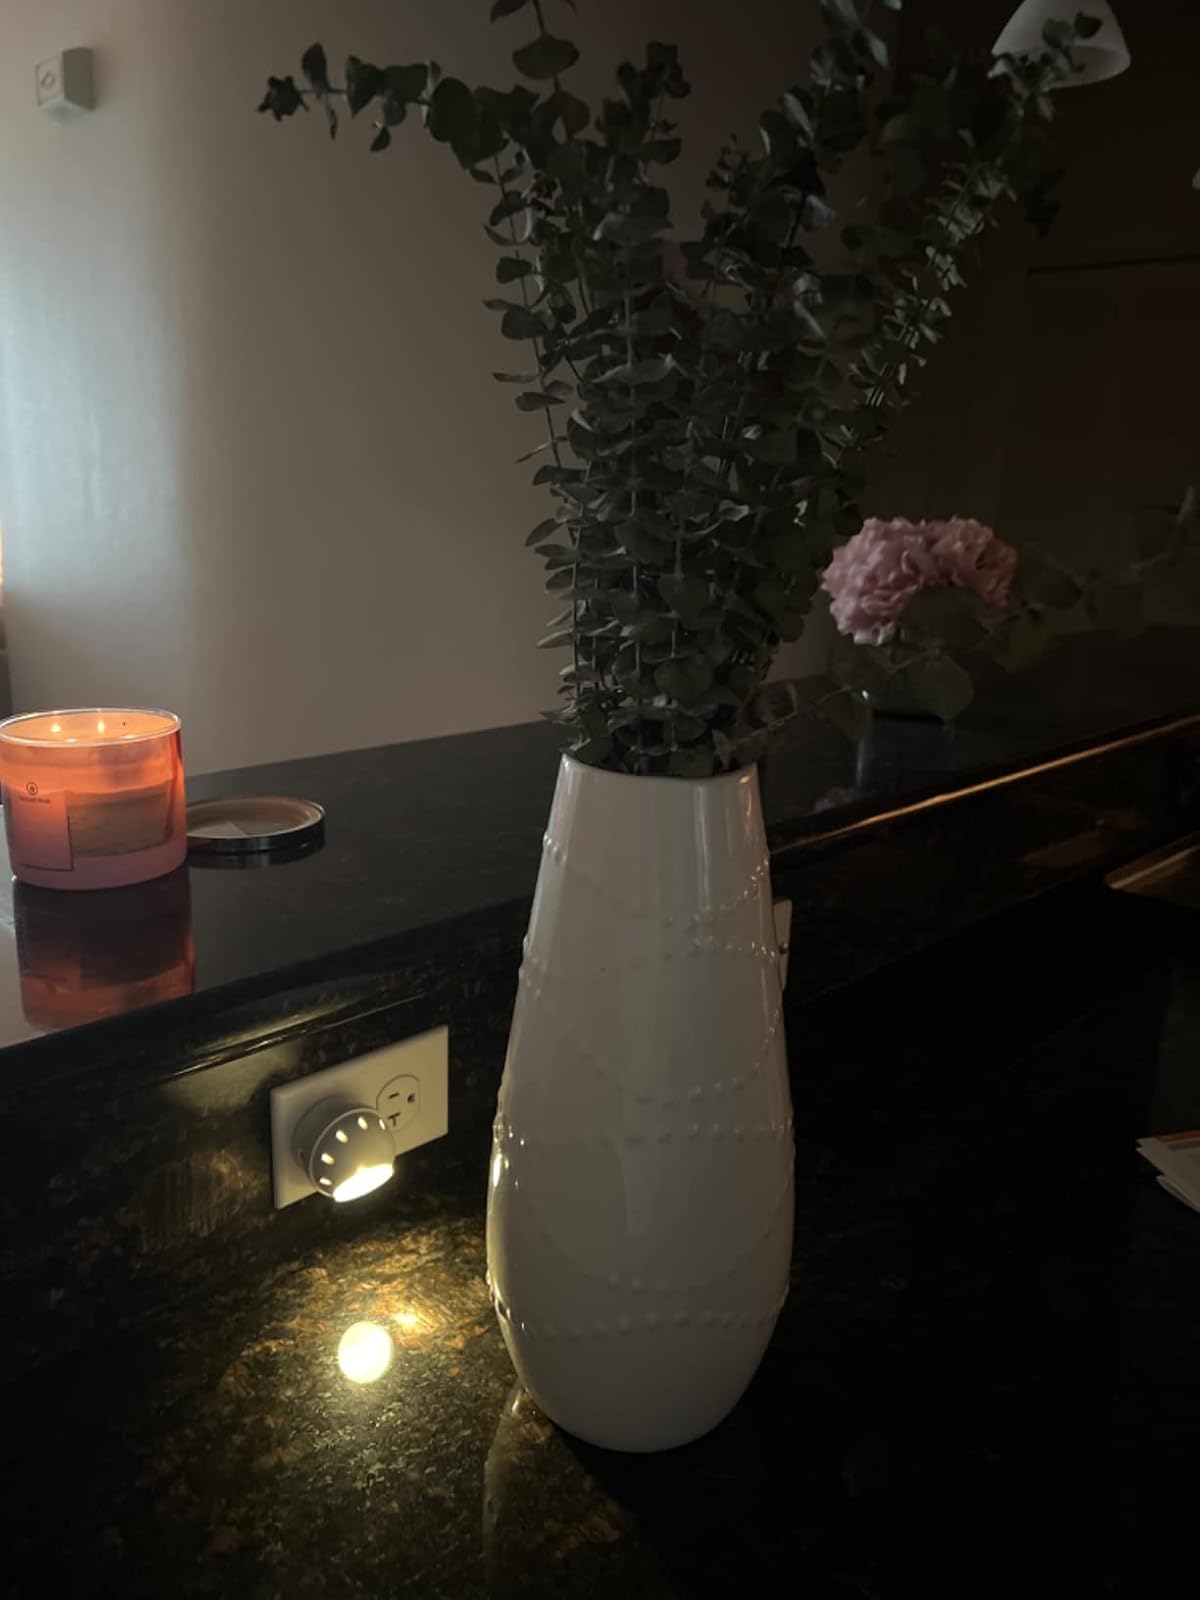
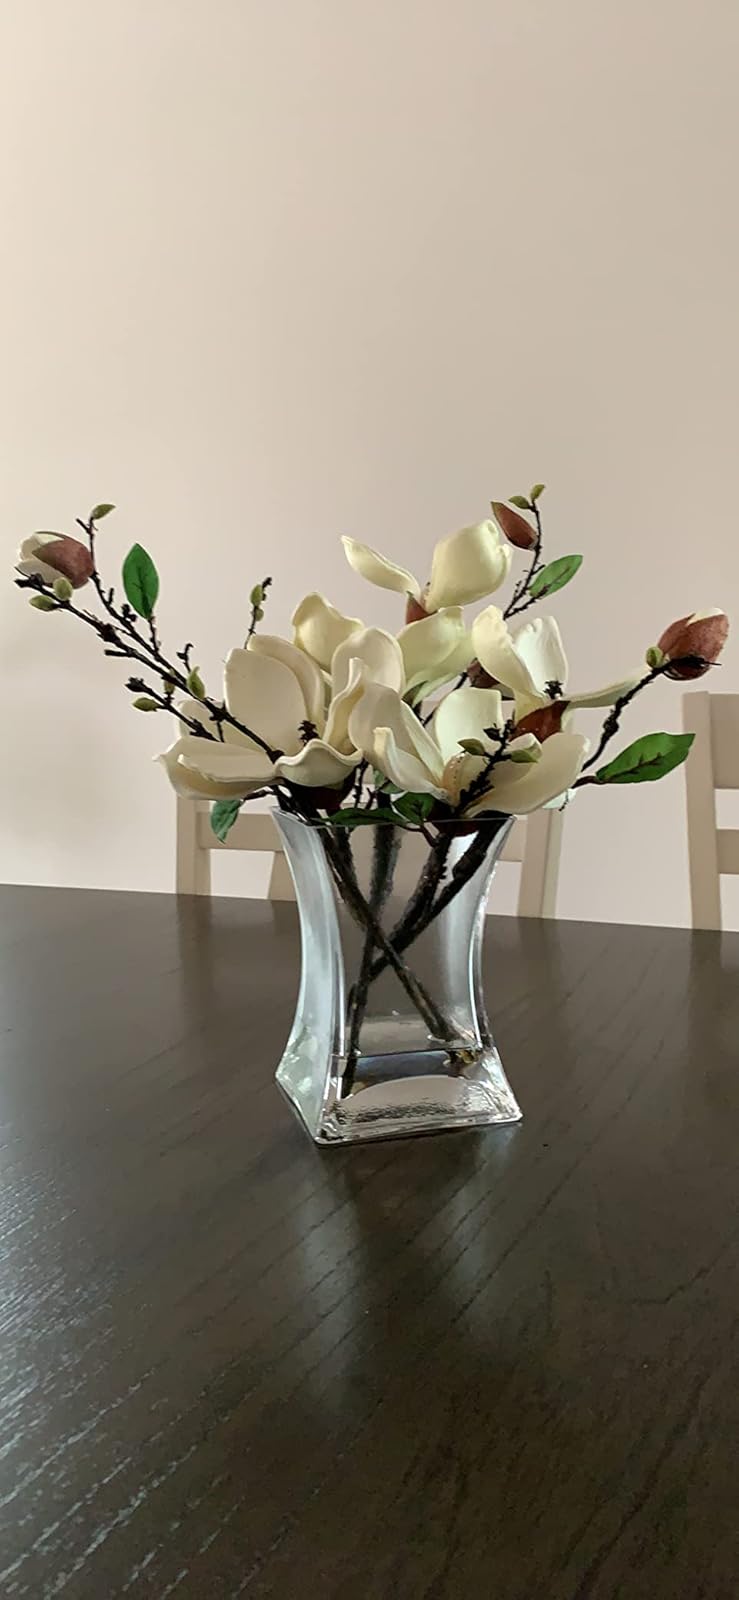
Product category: vase
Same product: no